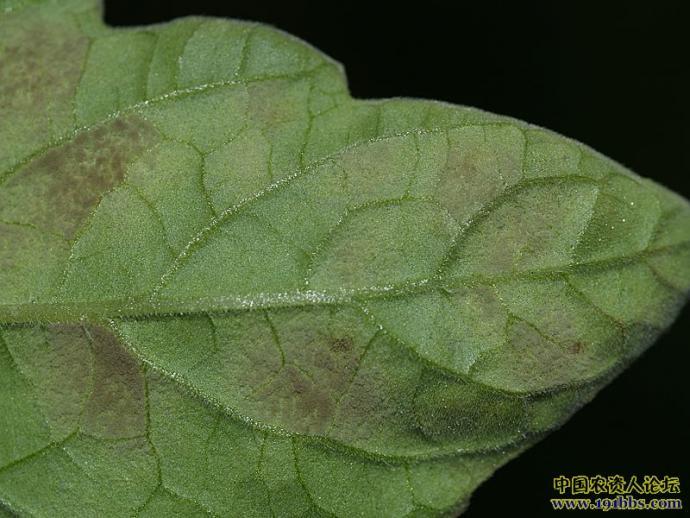
Plant: Tomato
Disease: tomato leaf mold